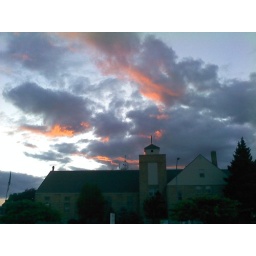
We saw this view as we were walking out of the TCBY. I love the clouds above this church.